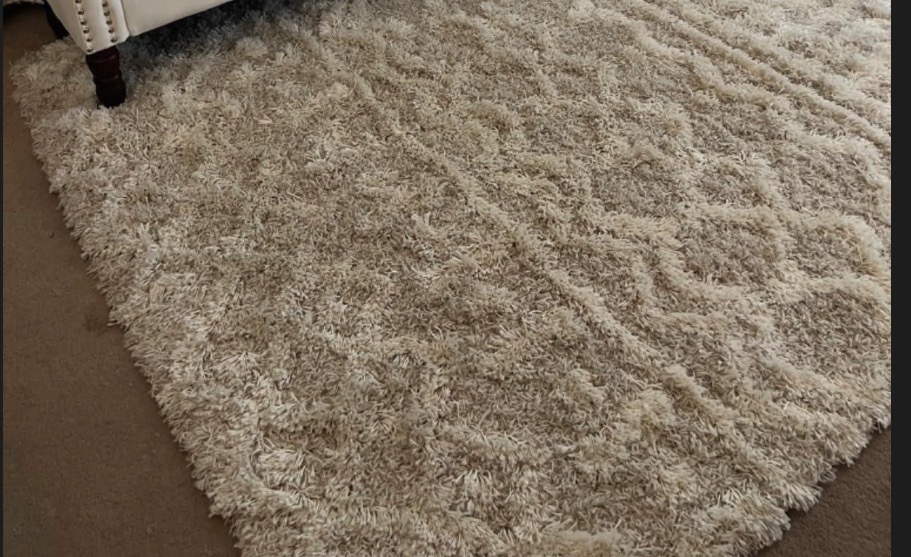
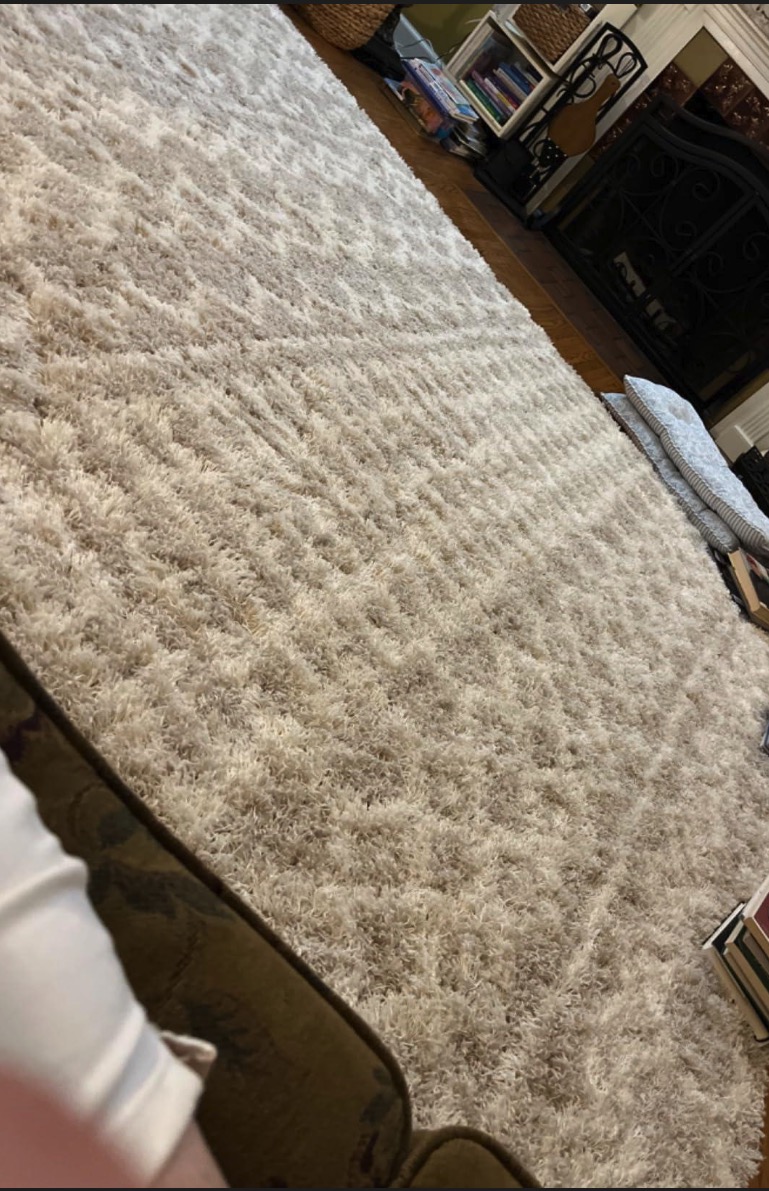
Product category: misc
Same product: yes